Shane Reti

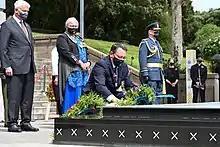
Reti lays a wreath on behalf of the Opposition on the Tomb of the Unknown Warrior, Wellington, during the 2021 Armistice Day commemoration

On 10 November, Reti was unanimously elected as the deputy leader of the National Party during a party caucus meeting.